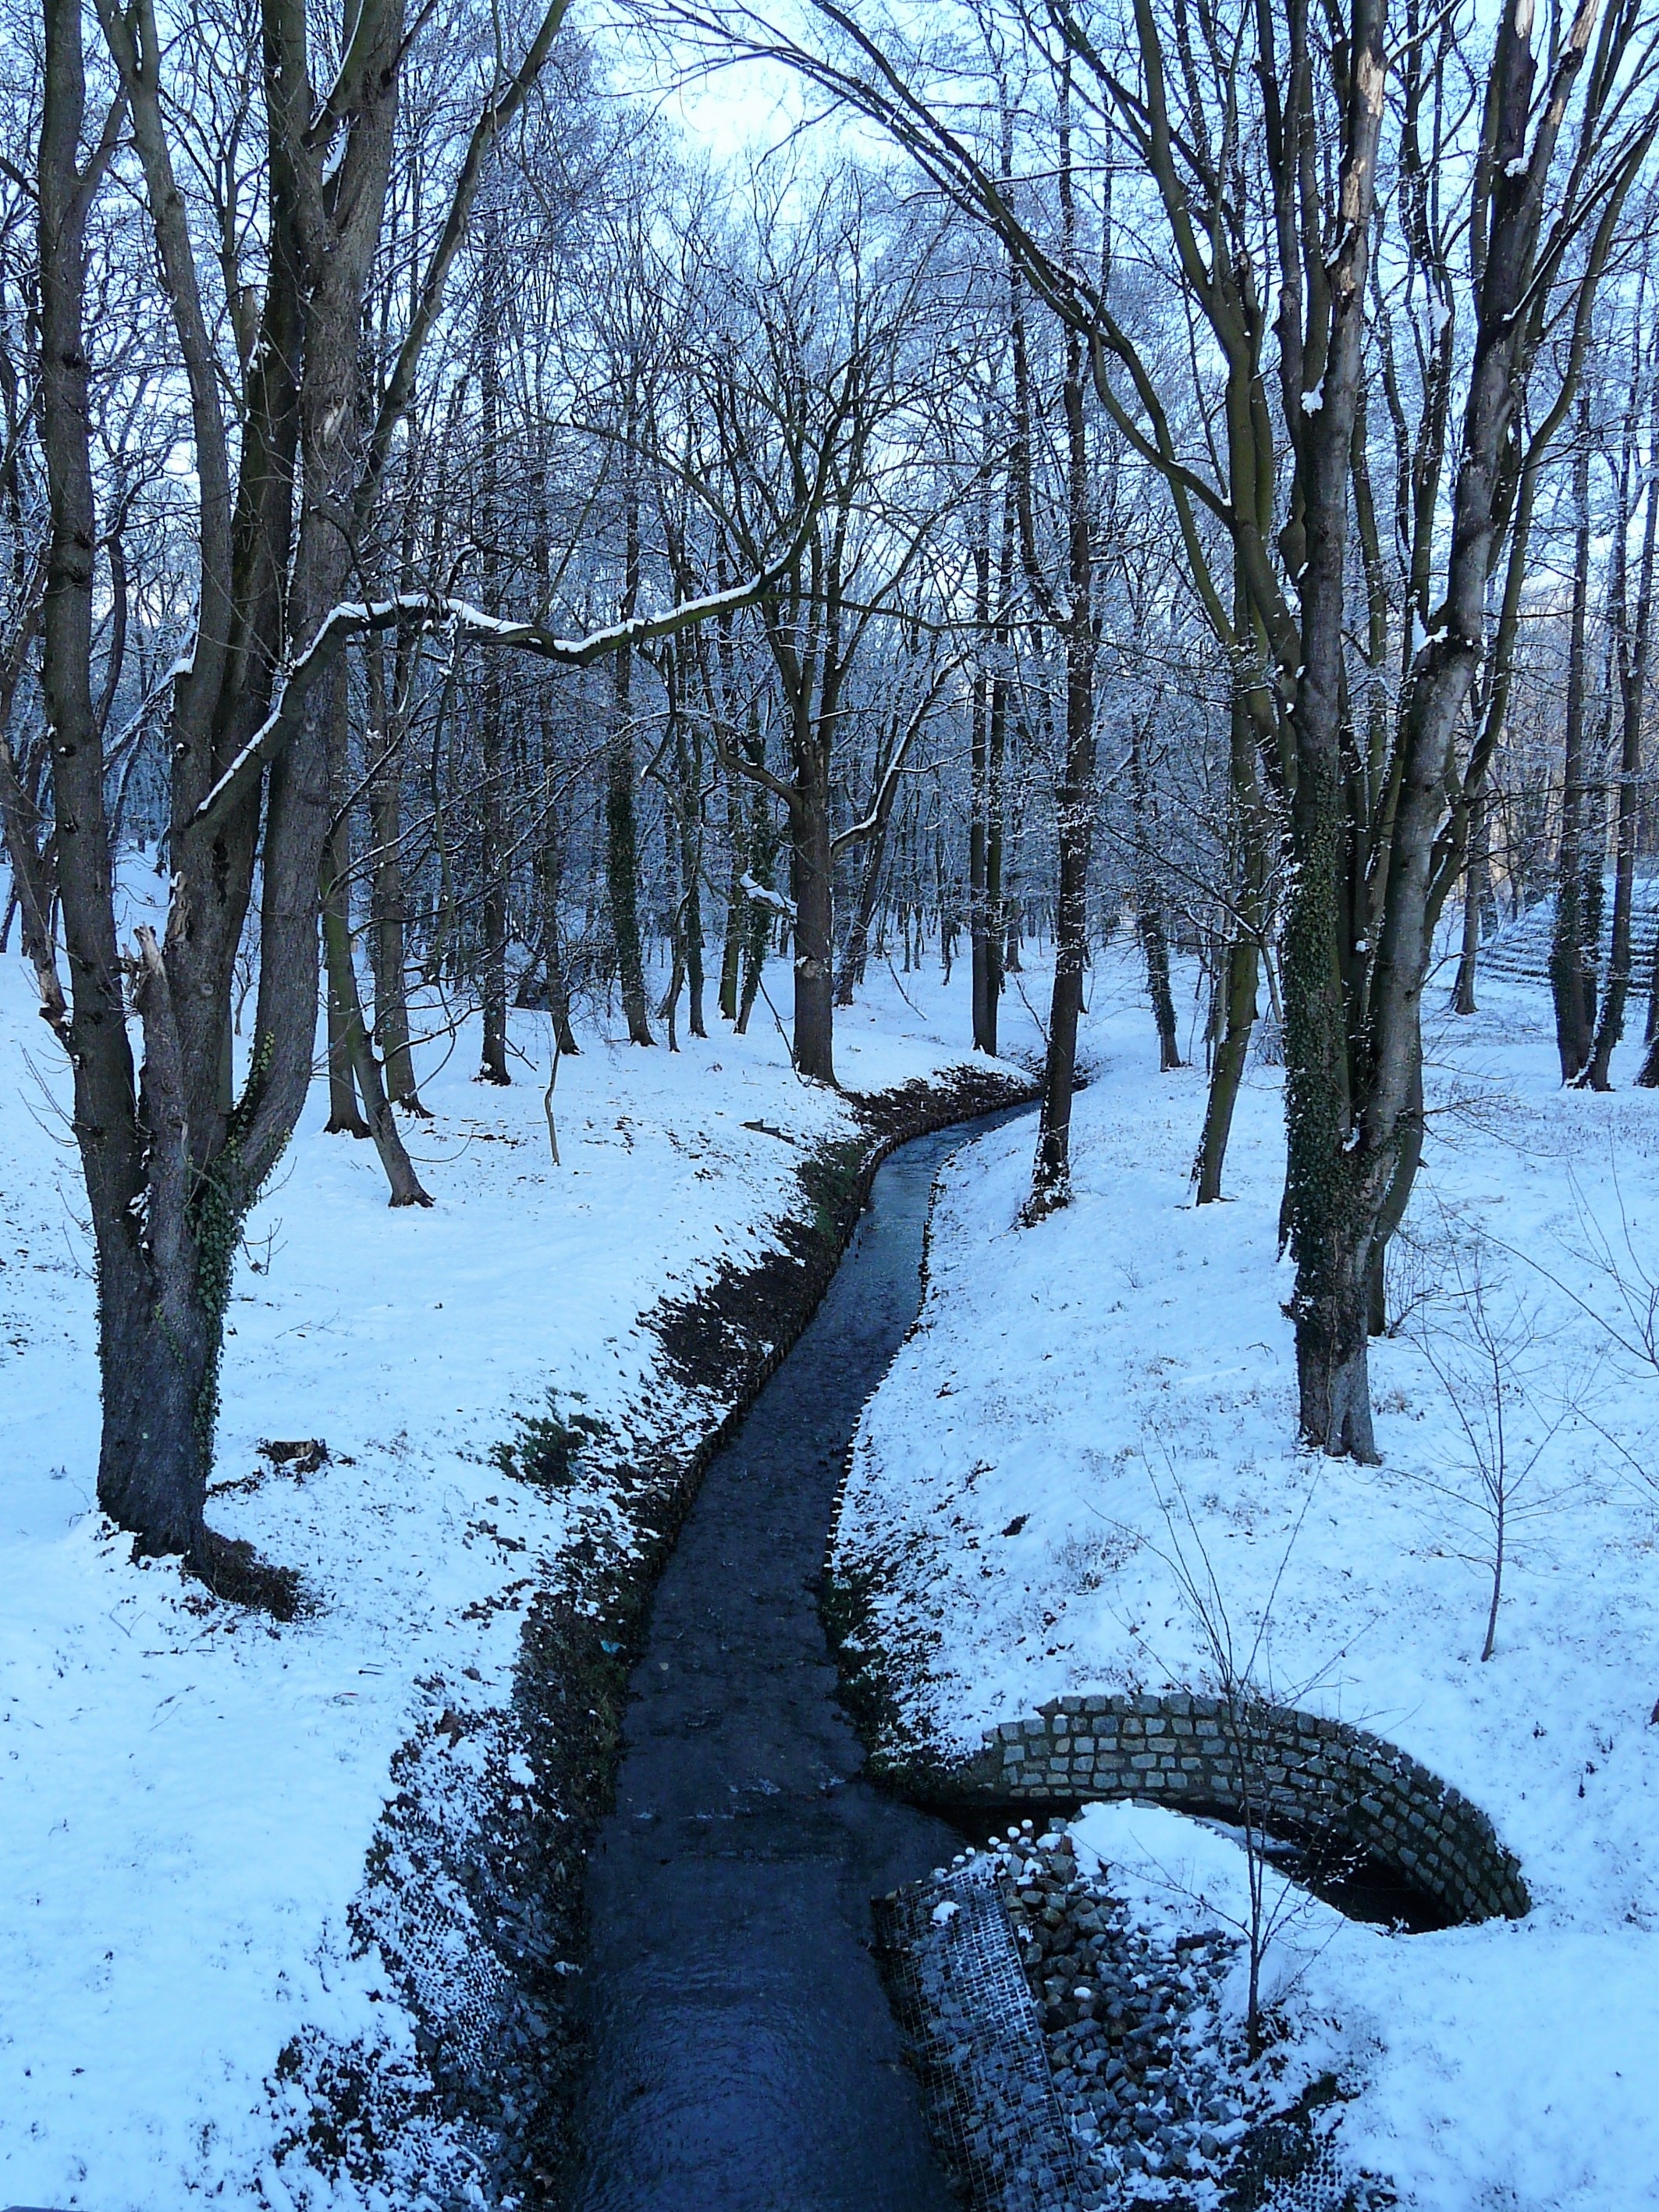
tree, nature, forest, branch, snow, winter, plant, white, frost, ice, park, weather, season, woodland, habitat, freezing, natural environment, woody plant